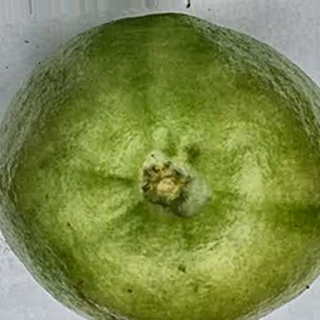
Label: healthy_guava